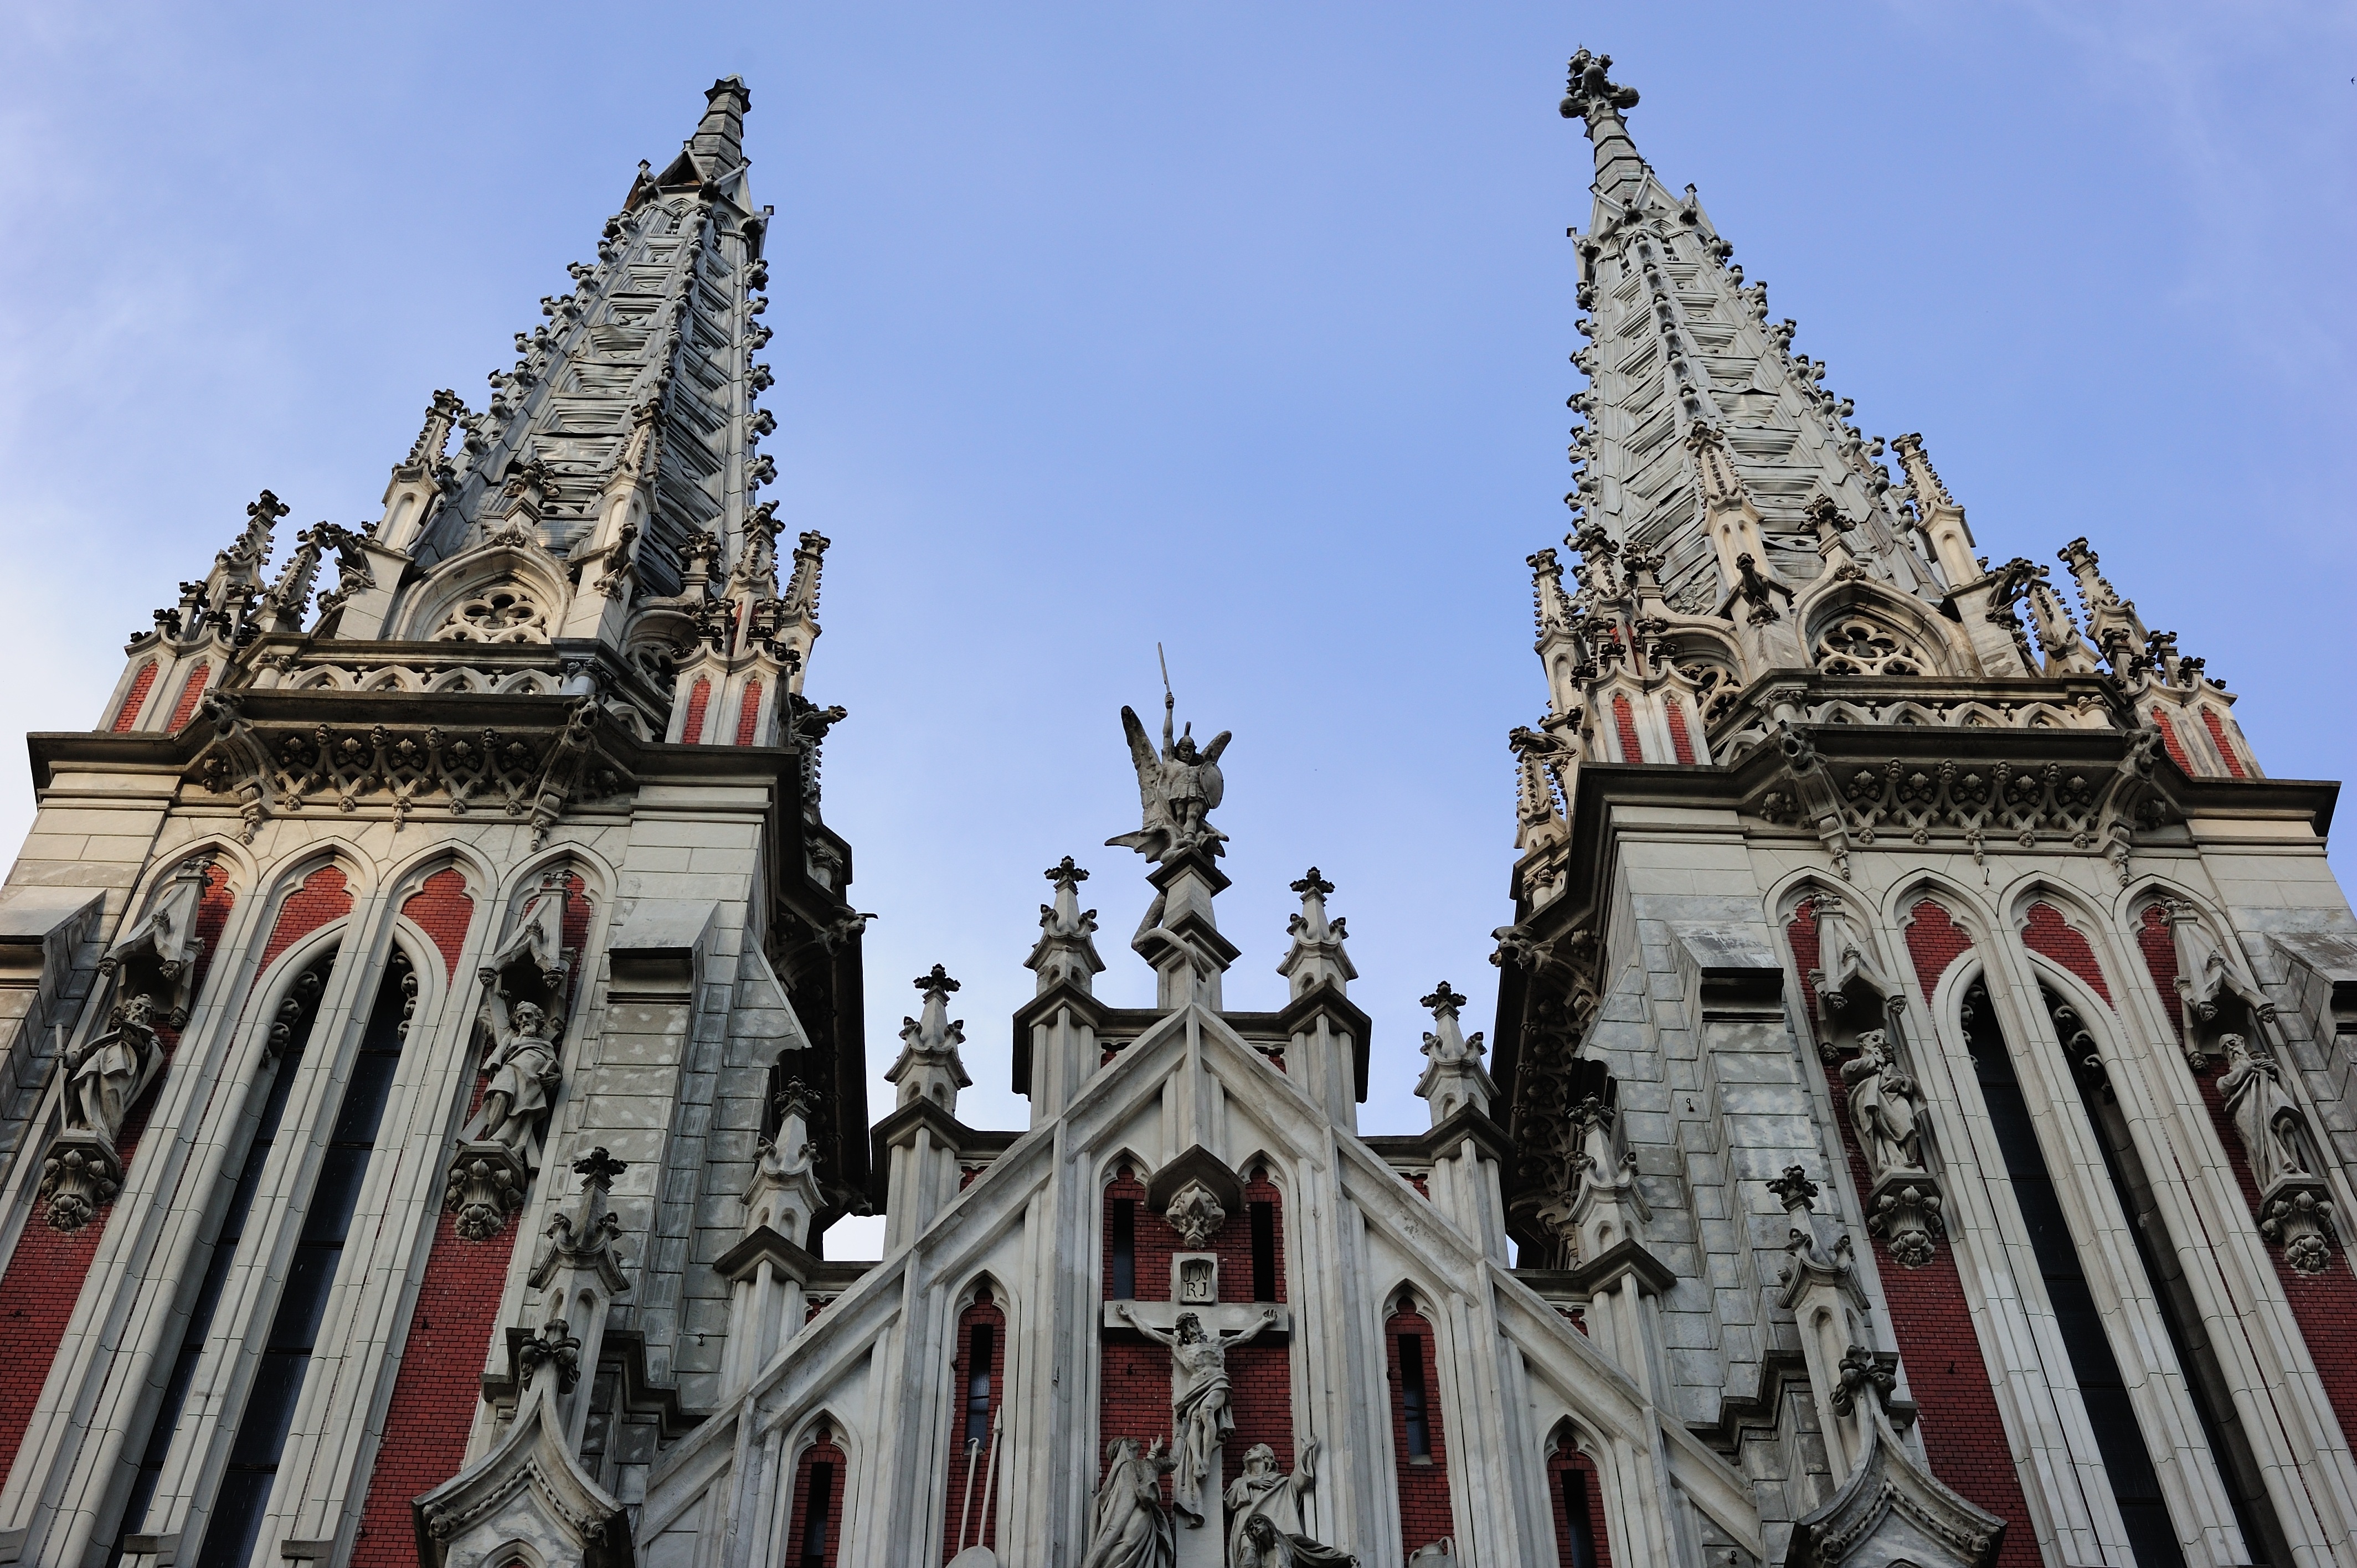
architecture, building, palace, tower, landmark, facade, church, cathedral, tourism, place of worship, spire, metropolis, kiev, gothic architecture, tours, historic site